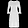
Label: Dress